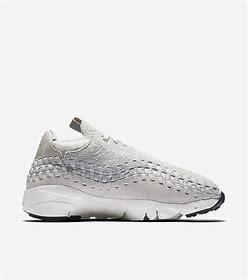
Brand: Nike
Model: Air Footscape Woven Chukka